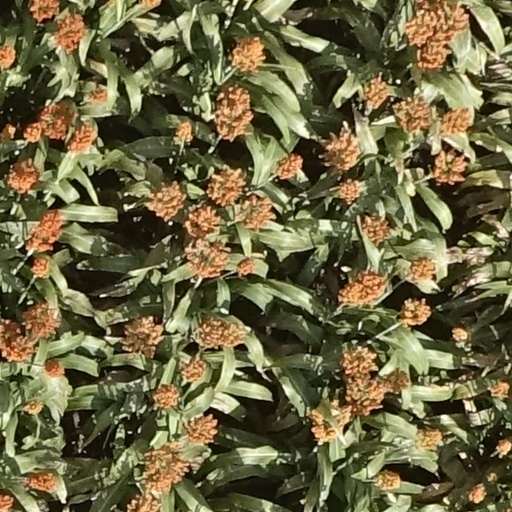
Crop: sorghum